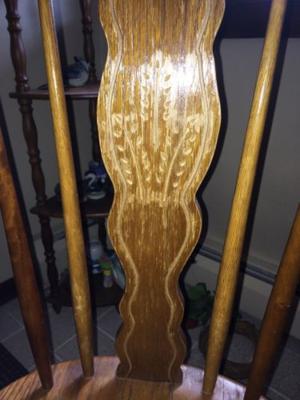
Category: table